Royal Palace of Gödöllő

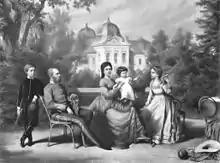
King Franz Joseph and Queen Elisabeth with the royal family at Gödöllő

After the male side of the Grassalkovich family died out in 1841, the palace had several owners, and in 1867 it was bought for the crown. The decision of parliament designated it the resting residence of the King of Hungary. This state lasted until 1918, thus Francis Joseph (1867–1916) and later Charles IV and the royal family spent several months in Gödöllő every year.